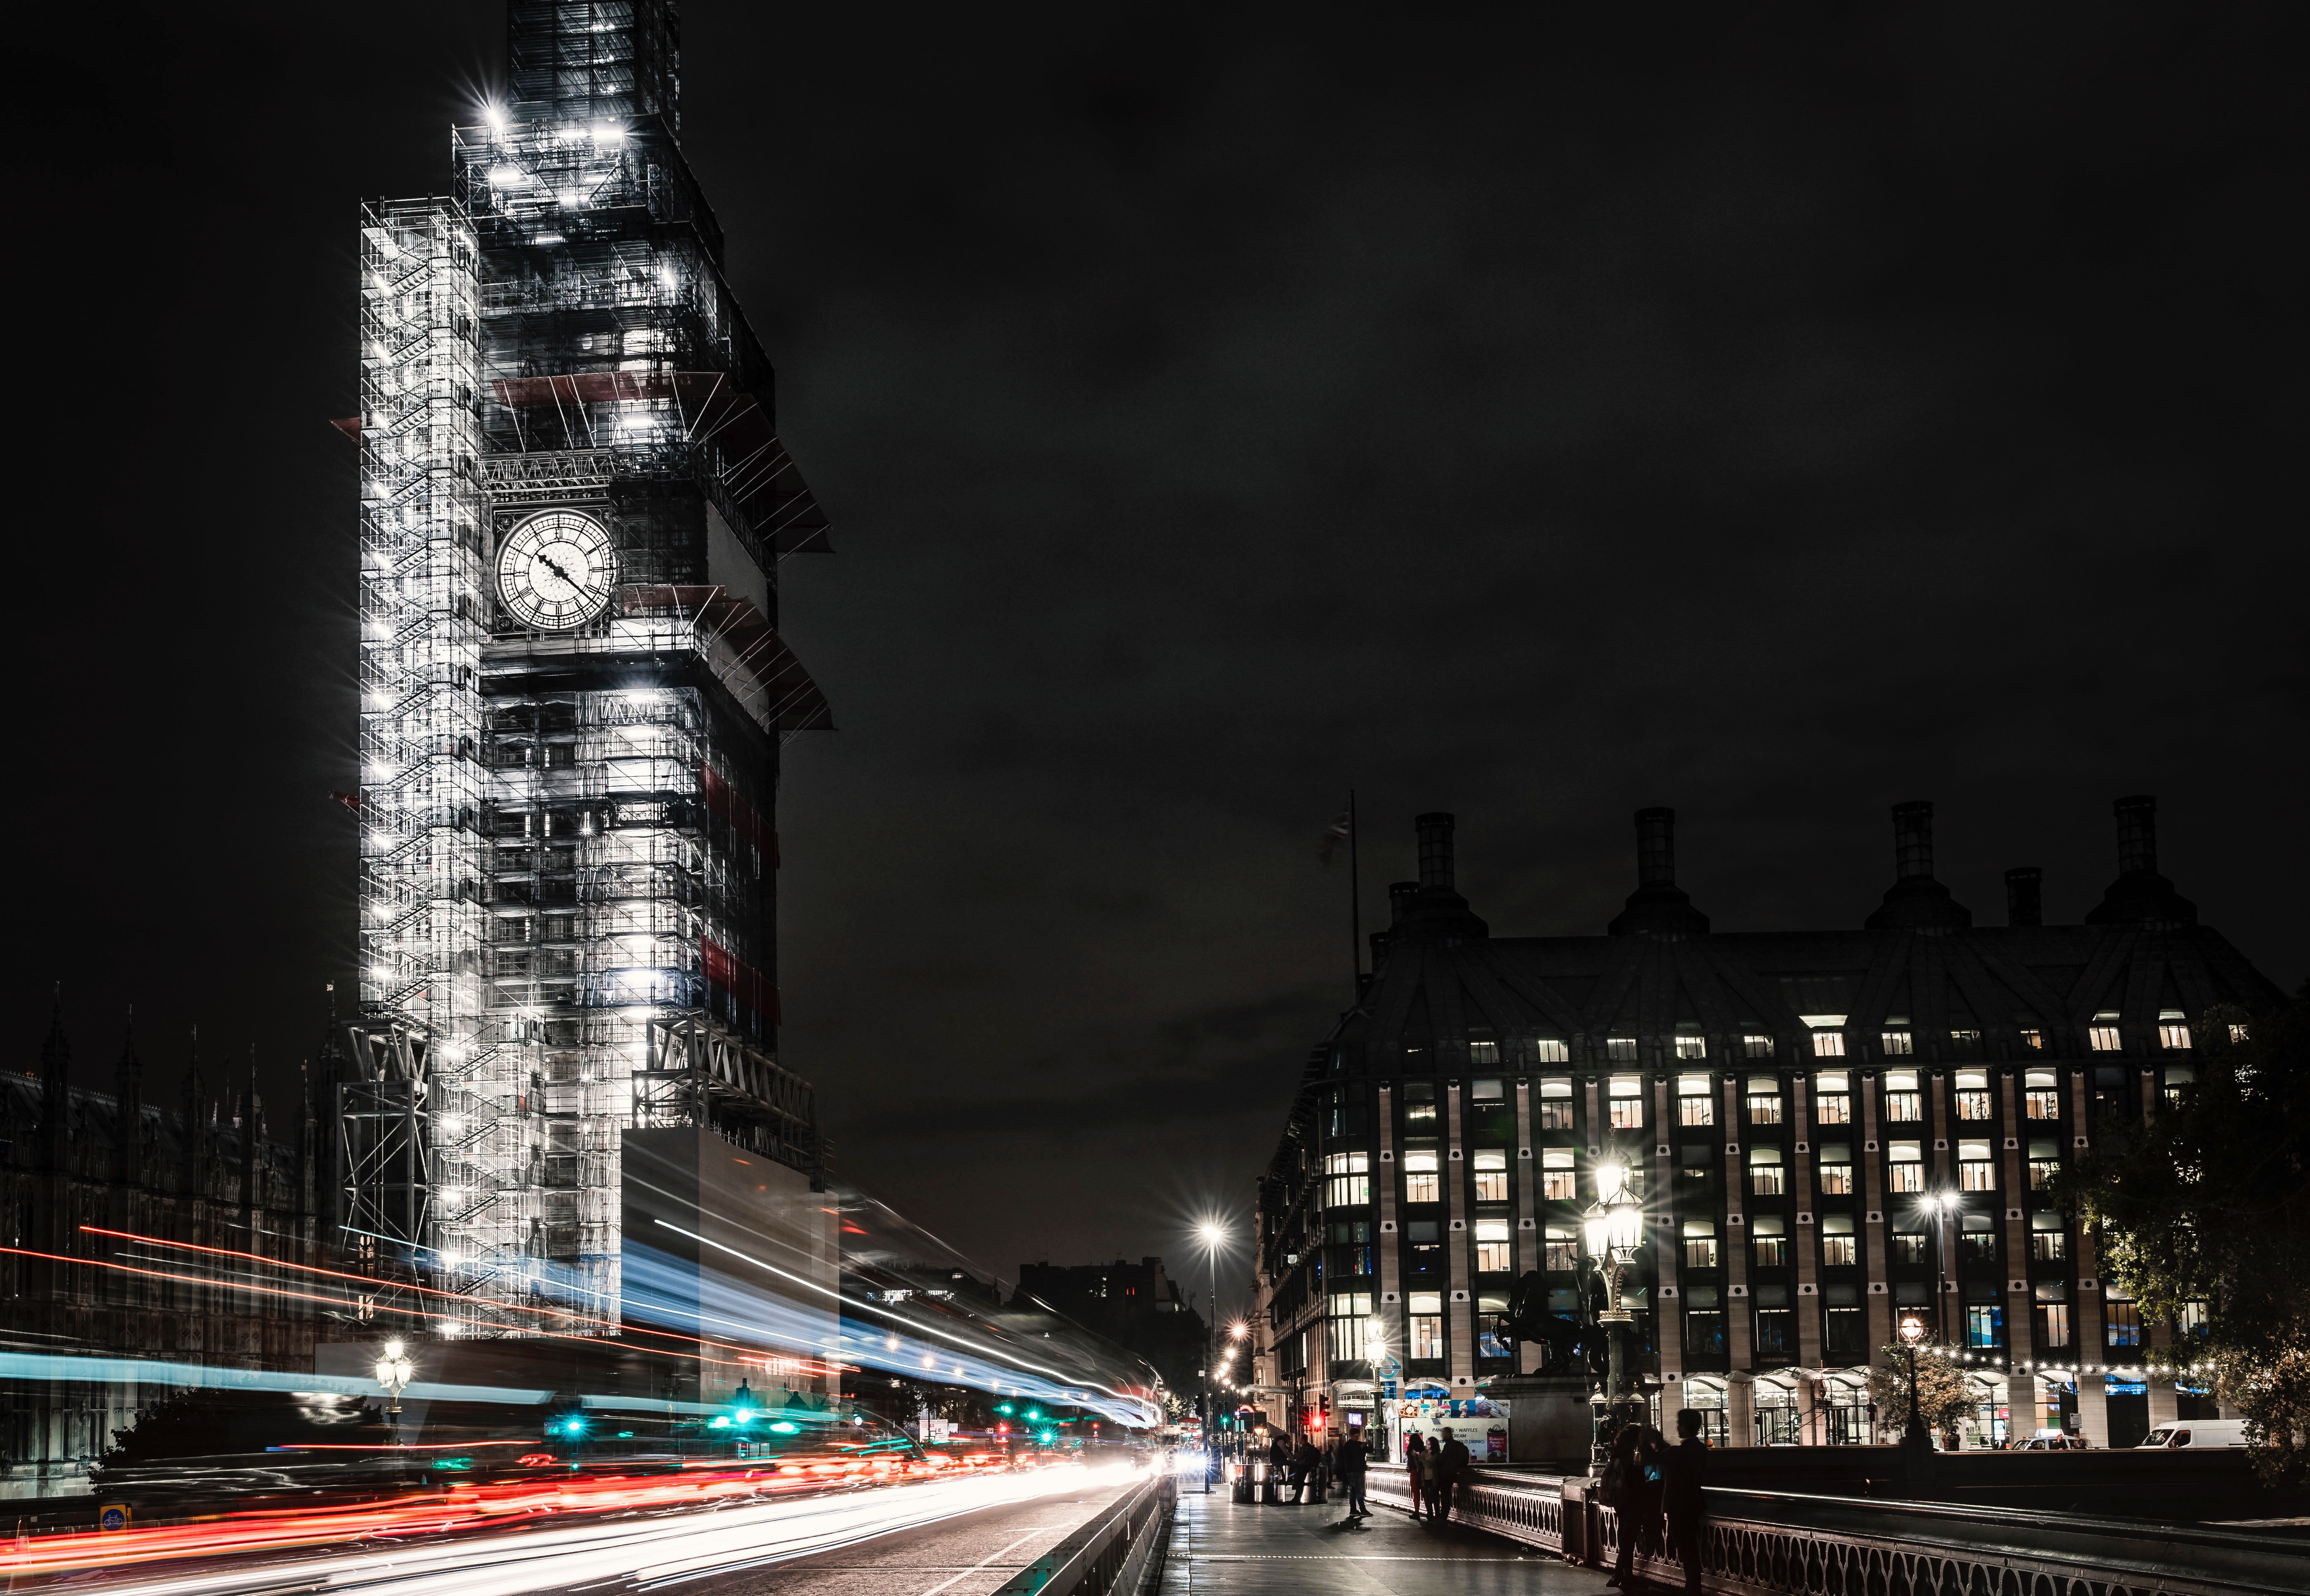
metropolitan area, landmark, metropolis, night, city, architecture, tower, urban area, sky, human settlement, light, building, skyscraper, town, cityscape, tower block, darkness, tourist attraction, downtown, street, midnight, plant, mixed use, reflection, facade, winter, tourism